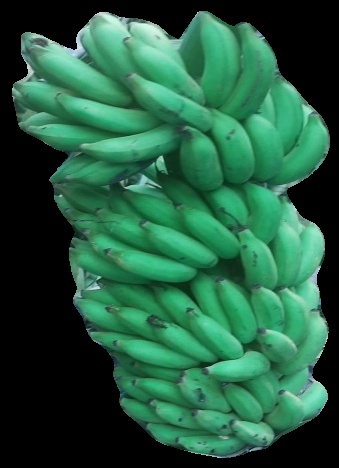
Variety: elakki-bale
Grade: grade1